Governors Island

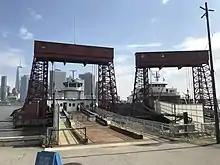
Governors Island's two ferries, the "Governors 1" (left) and "Lt. Samuel Coursen" (right) docked at Soissons Landing at the north end of the island in 2019.

Many of the former residences located in Nolan Park and Colonels Row now serve as seasonal homes to a variety of arts and culture organizations that typically offer free programs for visitors during the Island's public season. During the 2020 season, indoor programs were suspended due to the COVID-19 pandemic in New York City. As a result, many of the organizations based in the former homes joined the Governors Island Residency Initiative to offer the houses as free workspace for artists and cultural workers.